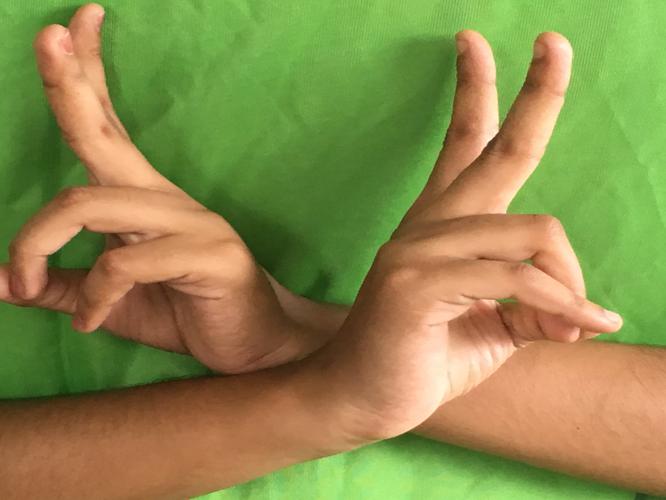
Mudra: Kartariswastika
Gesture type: double_hand